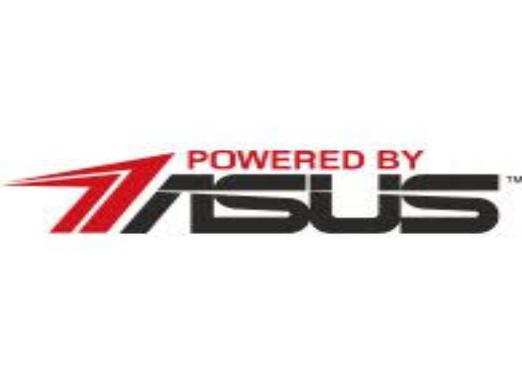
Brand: ASUS
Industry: Electronic